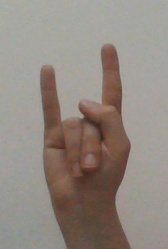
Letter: la